Te Rangi-ita (Ngāti Tūwharetoa)

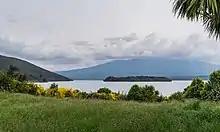
View of Lake Rotoaira, looking towards Pihanga.

Te Rangi-ita was the son of Tū-te-tawhā and Hinemihi. His name at birth was Te Pukeihaua. Through his father, Te Rangi-ita was a descendant of Tūwharetoa i te Aupōuri.